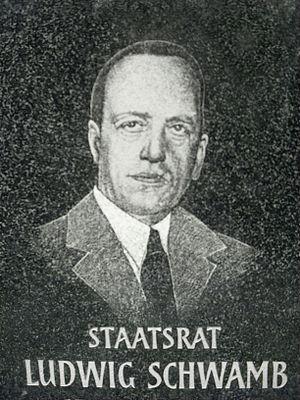
Ludwig Schwamb (* 30 Juillet 1890 à Undenheim
Ludwig Schwamb est un homme politique allemand, résistant au nazisme.